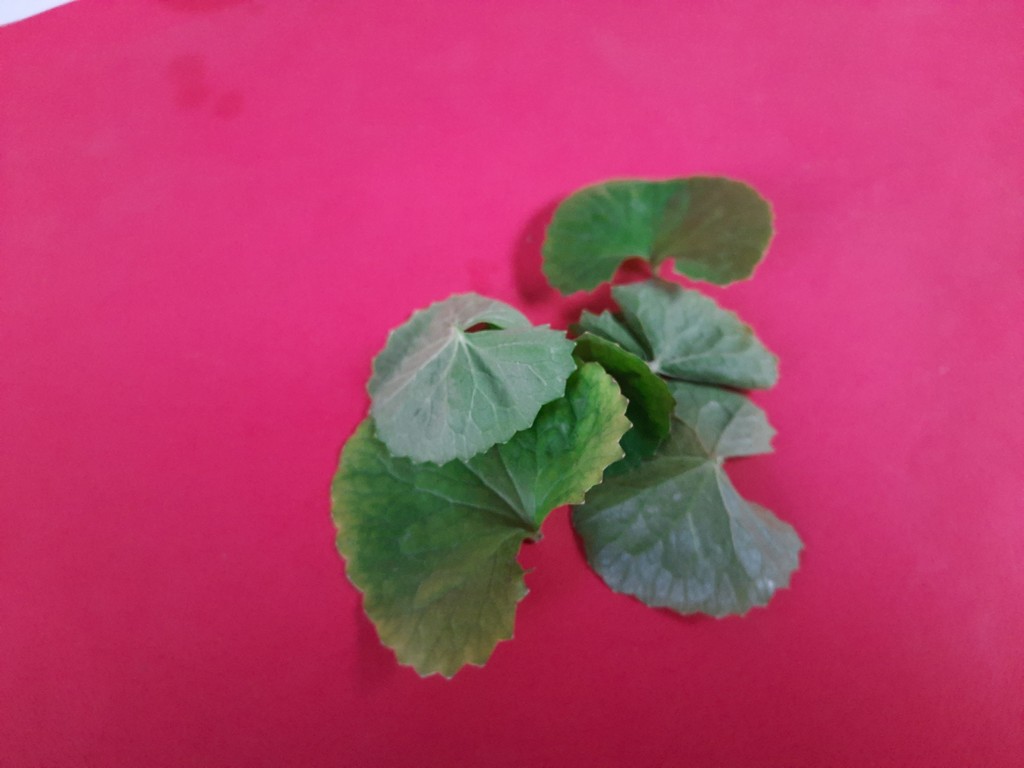
Label: Healthy